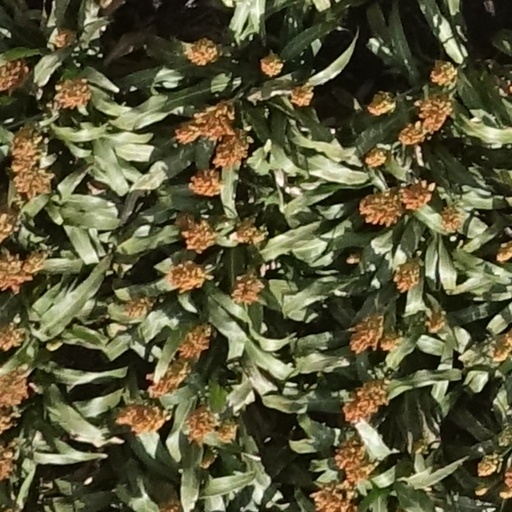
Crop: sorghum